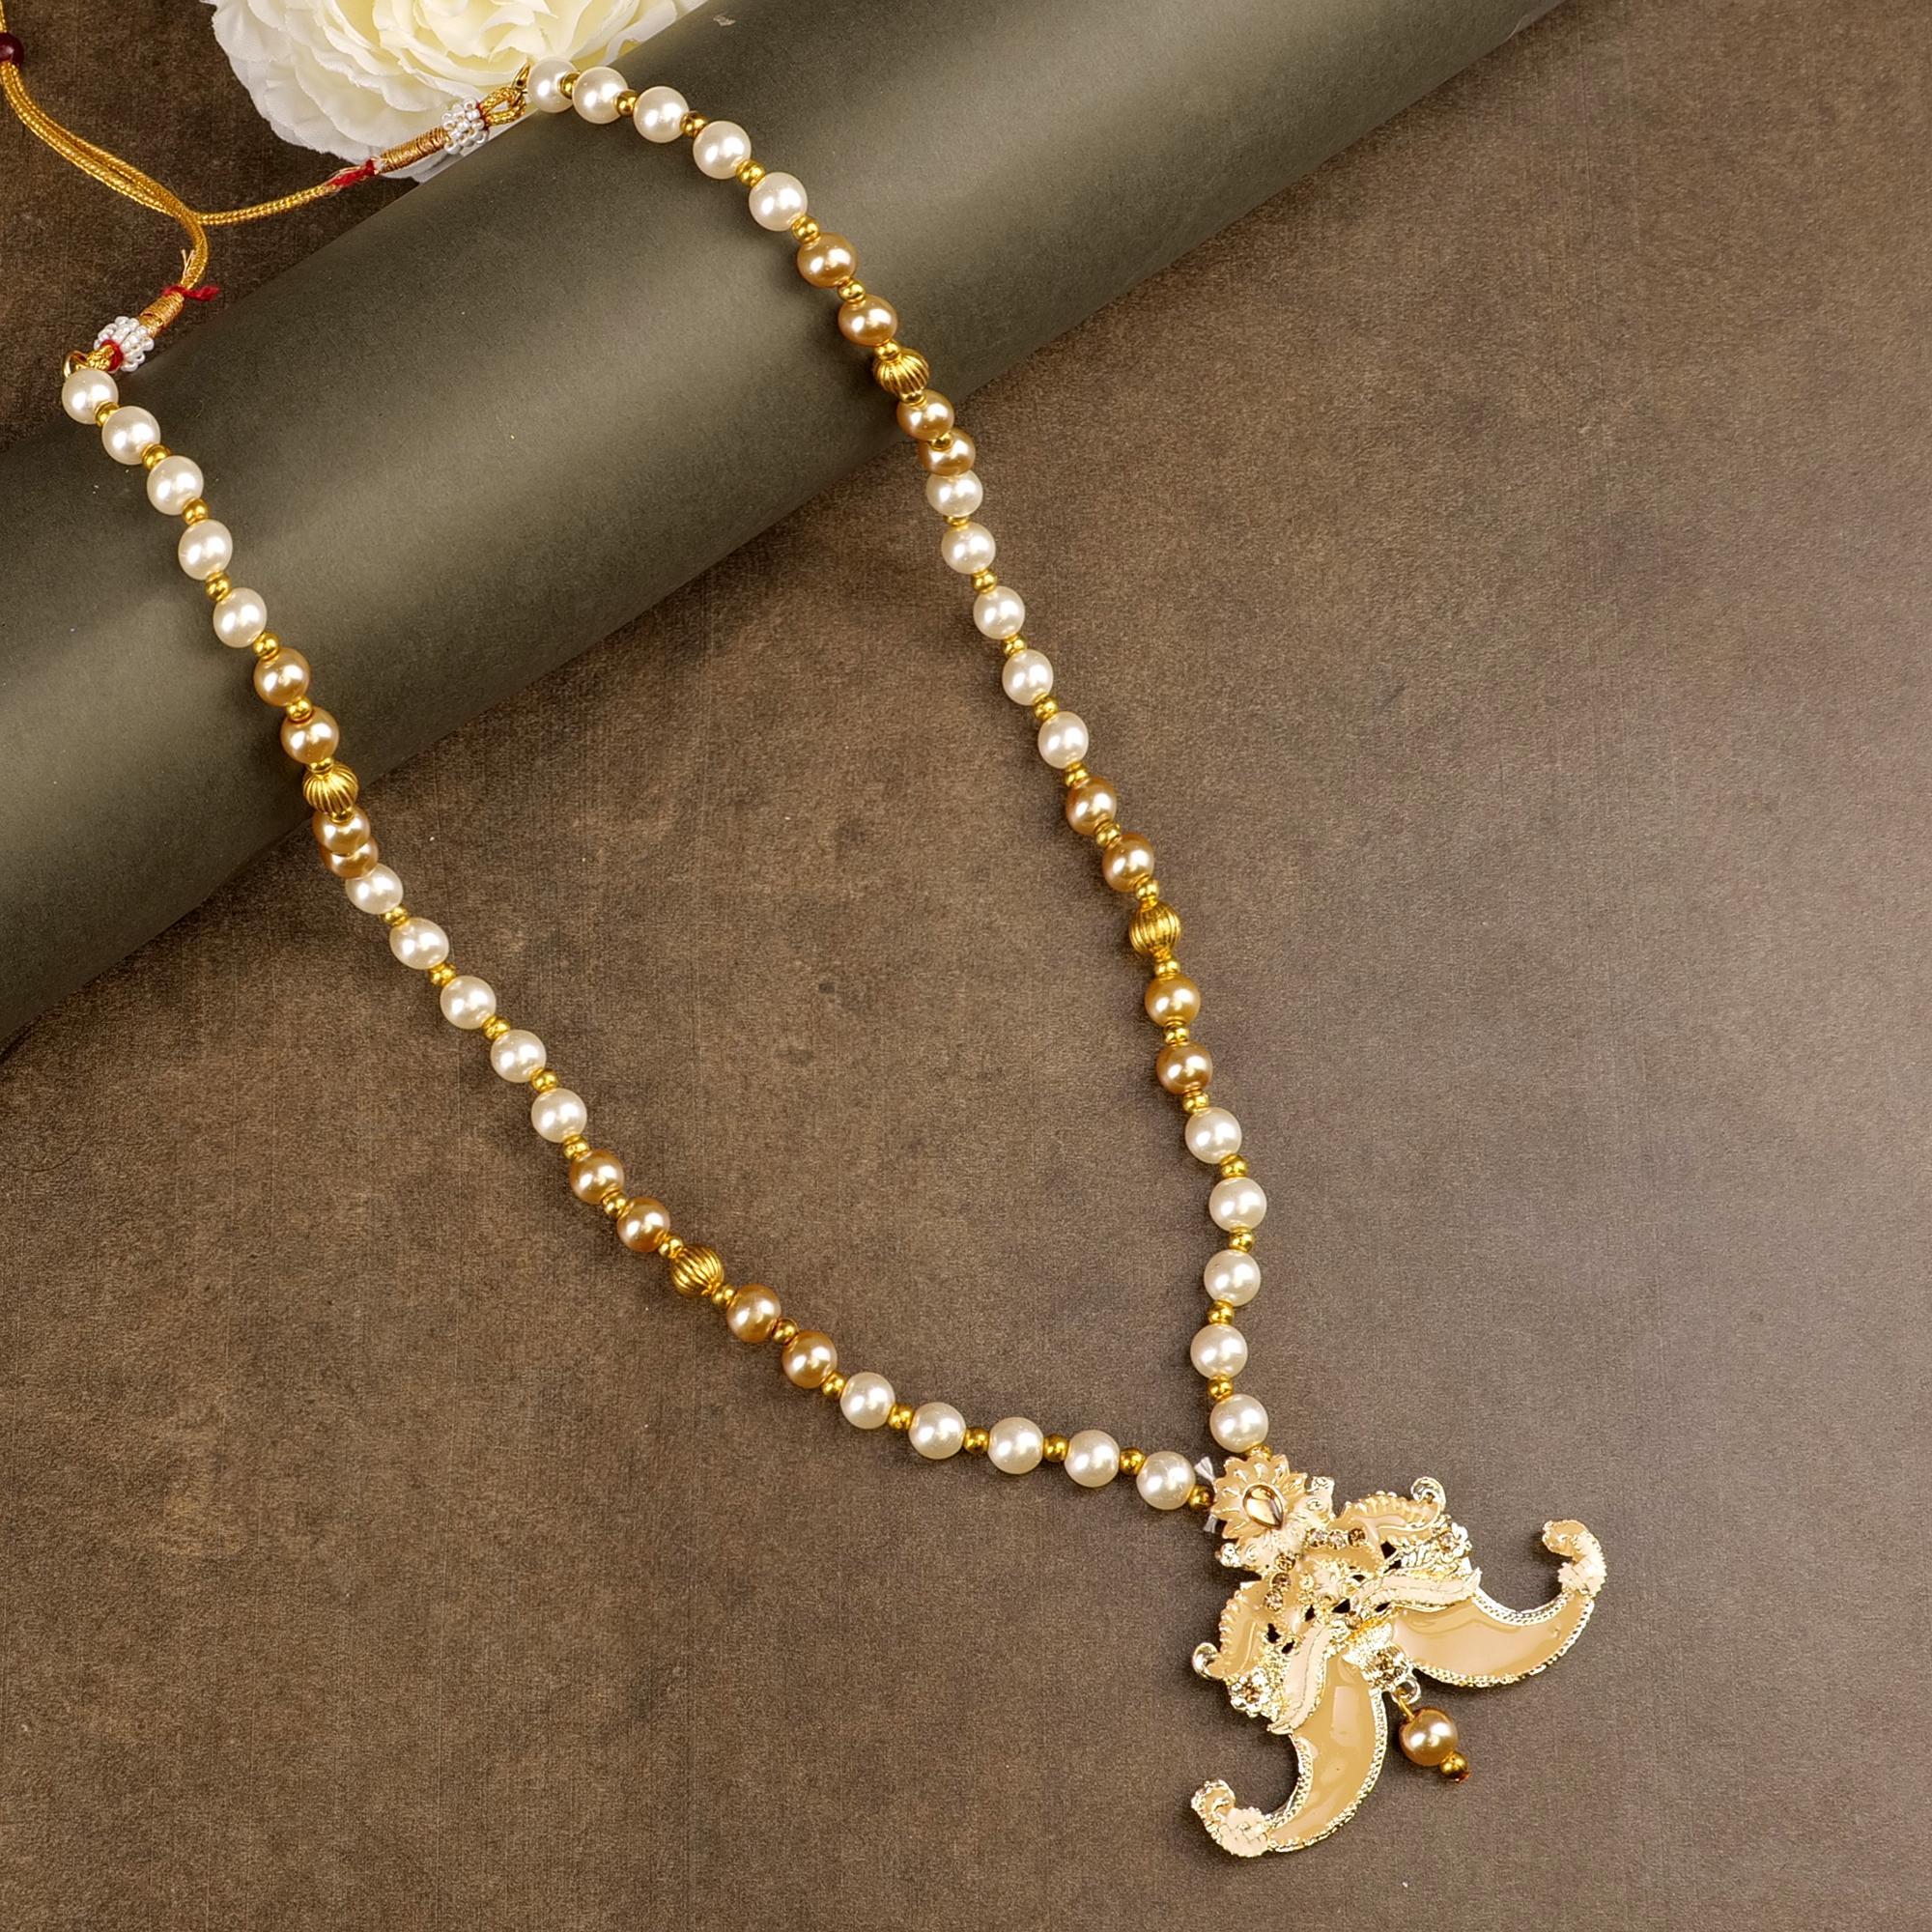
JIYANSHI FASHION: Dulha groom sherwani Necklace/Moti Mala for Men for wedding | Groom Mala and Brooch Set
Type: Chains
Brand: JIYANSHI FASHION
Price: Rs. 679
 Enhance your wedding day look with our Exquisite Groom Mala and Brooch Set, a symbol of elegance and tradition. The vibrant colors and intricate details ensure that it complements your attire, adding a touch of grandeur to your ensemble.
Features: COLORS : WHITE+CHEEKU,IDAL : MEN,TRENDING